Gino Parin

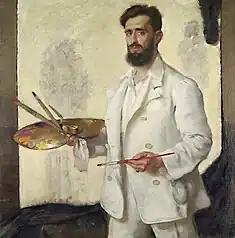
Self-portrait (1900s)

Federico Guglielmo Jehuda Pollack, known as Gino Parin (25 August 1876, in Trieste – 9 June 1944, in Bergen-Belsen) was an Italian painter of Jewish ancestry, a Catholic convert, and a Swiss citizen; known primarily for his portraits of women. He was also known as Friedrich Pollak or Polak.